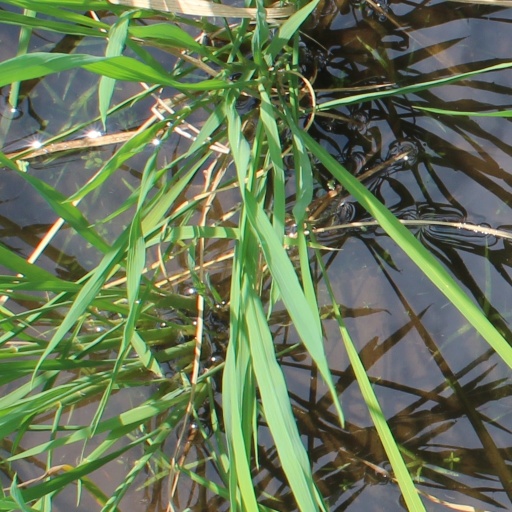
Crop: rice